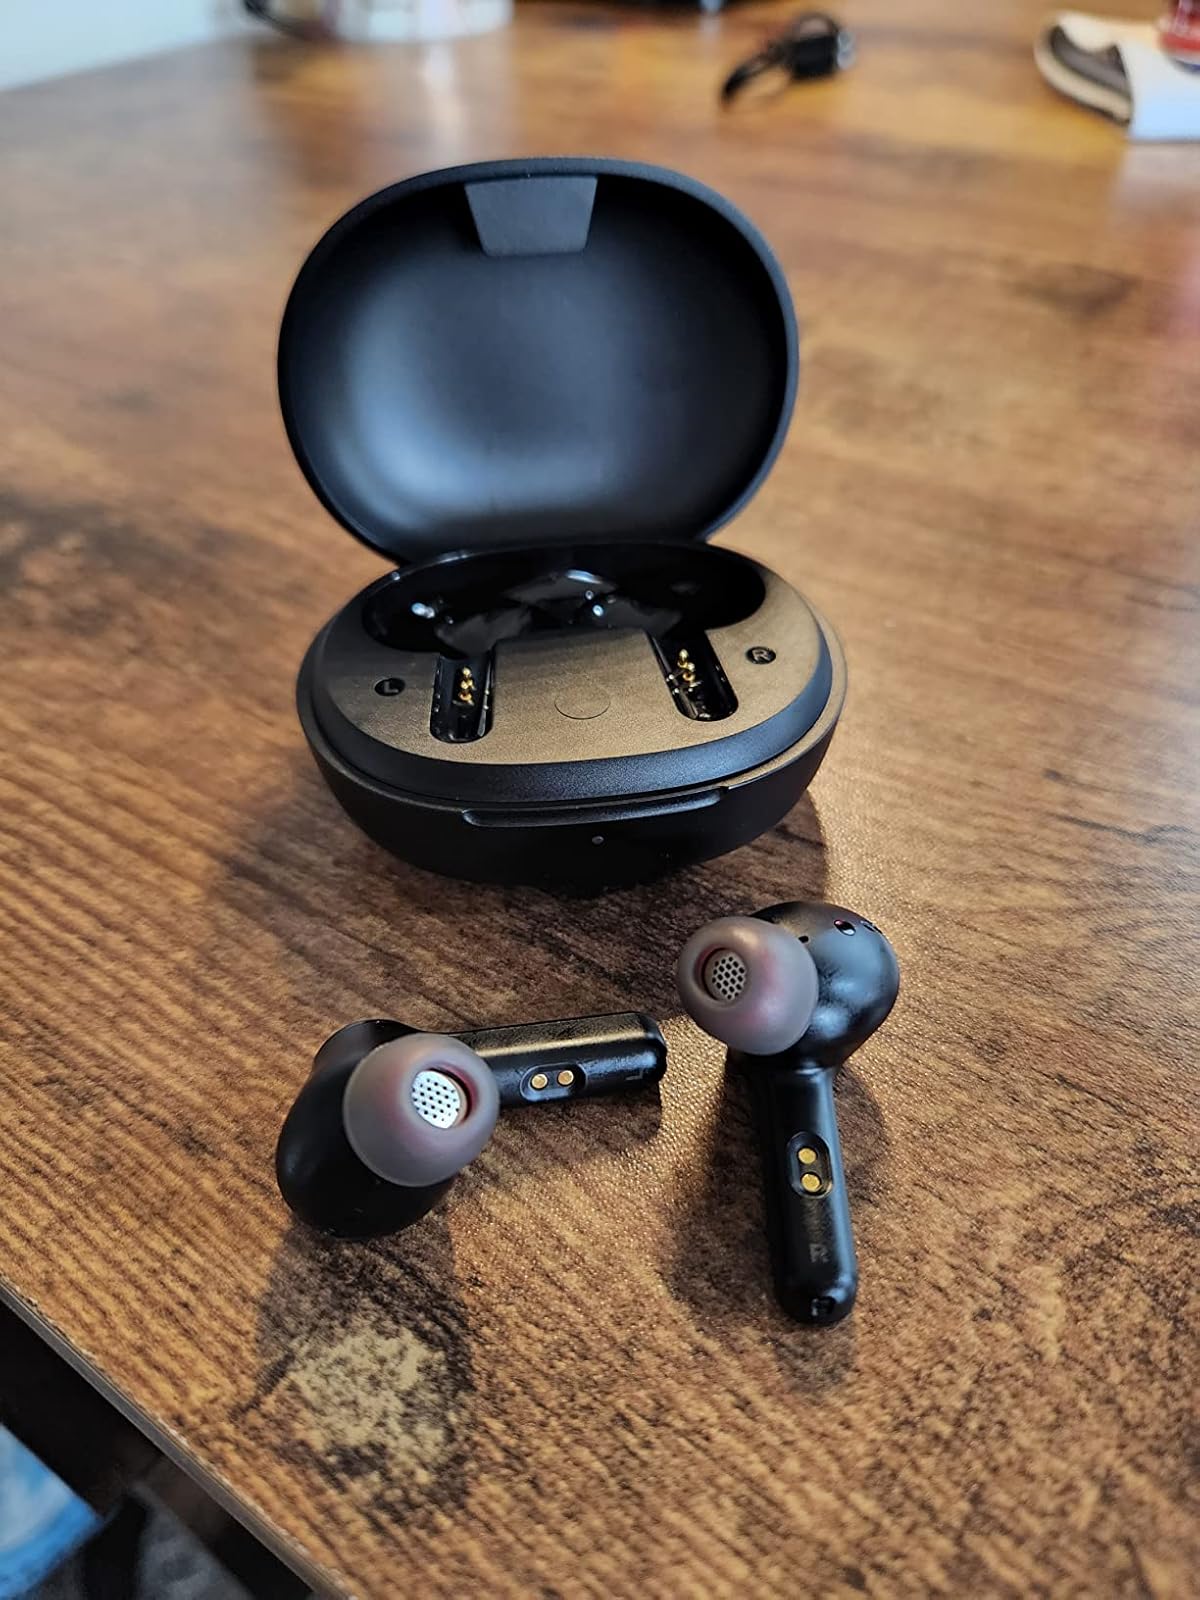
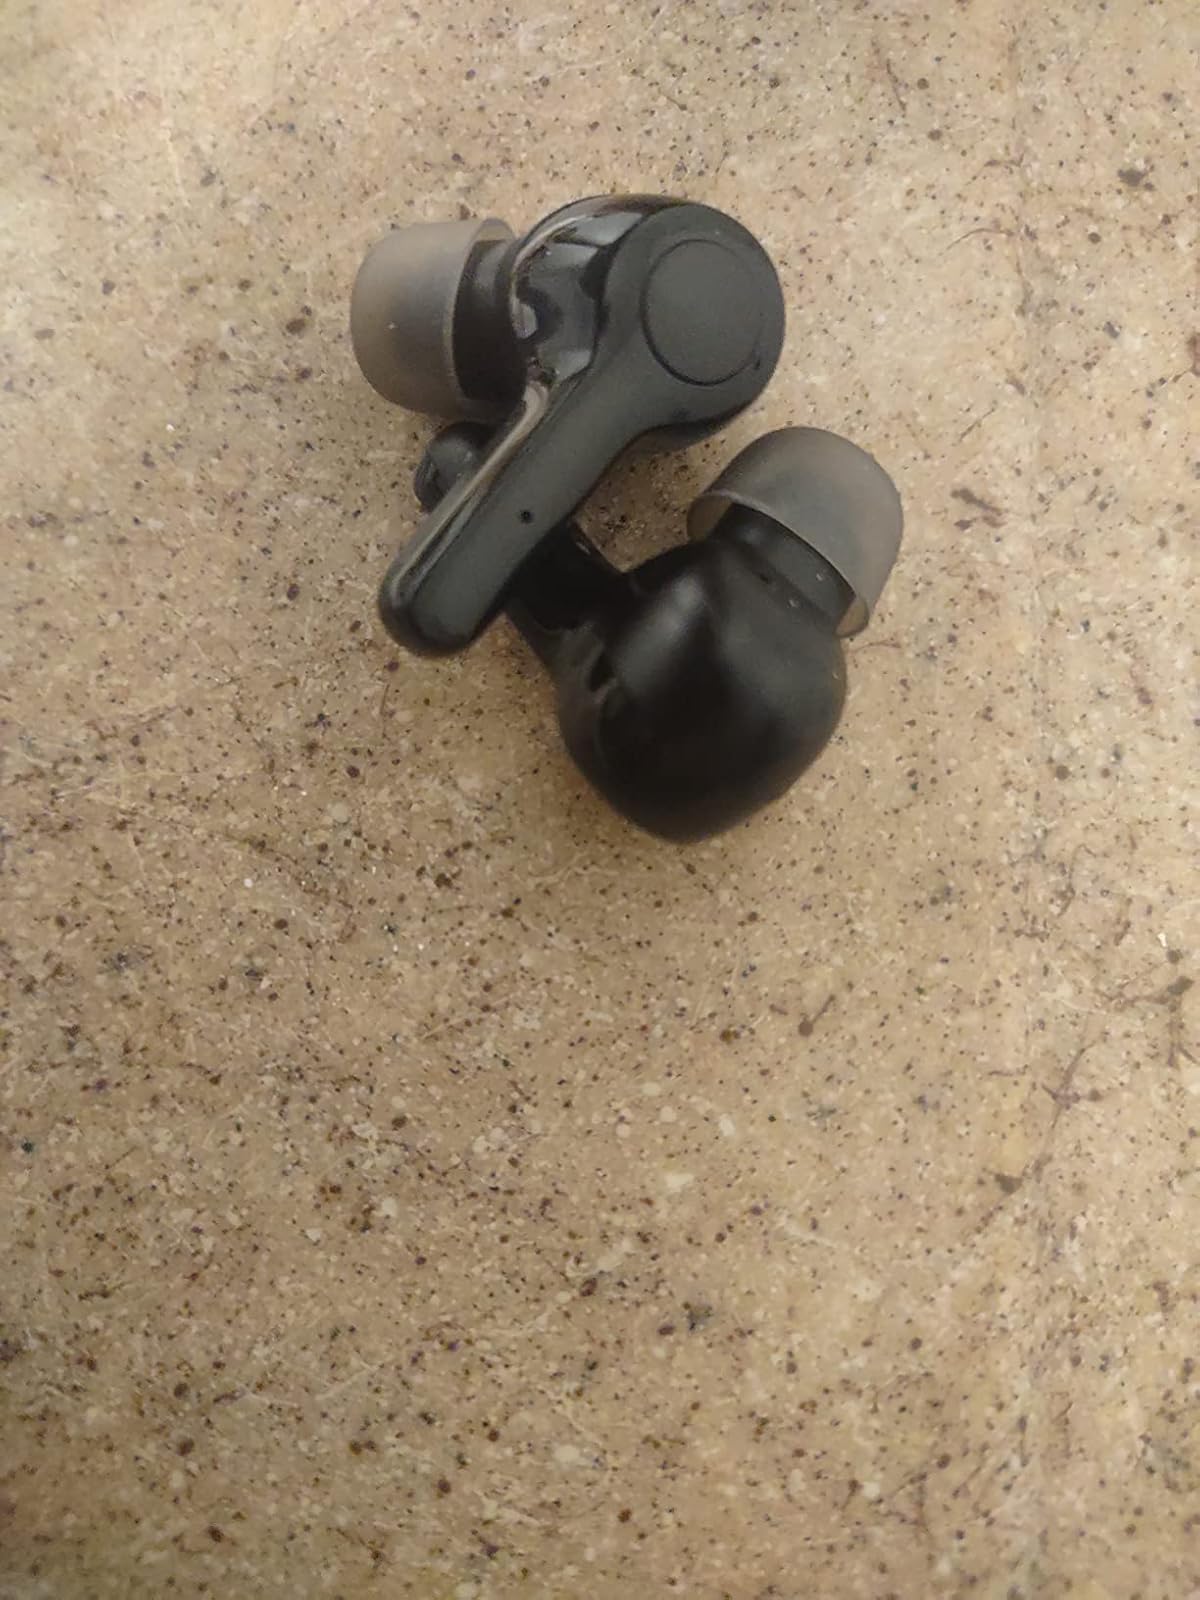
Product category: earbuds
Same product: no